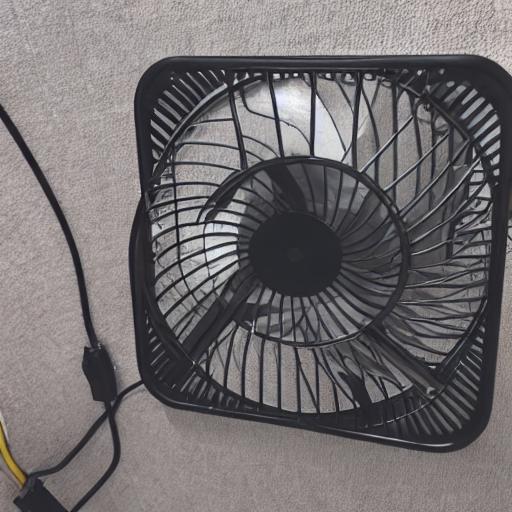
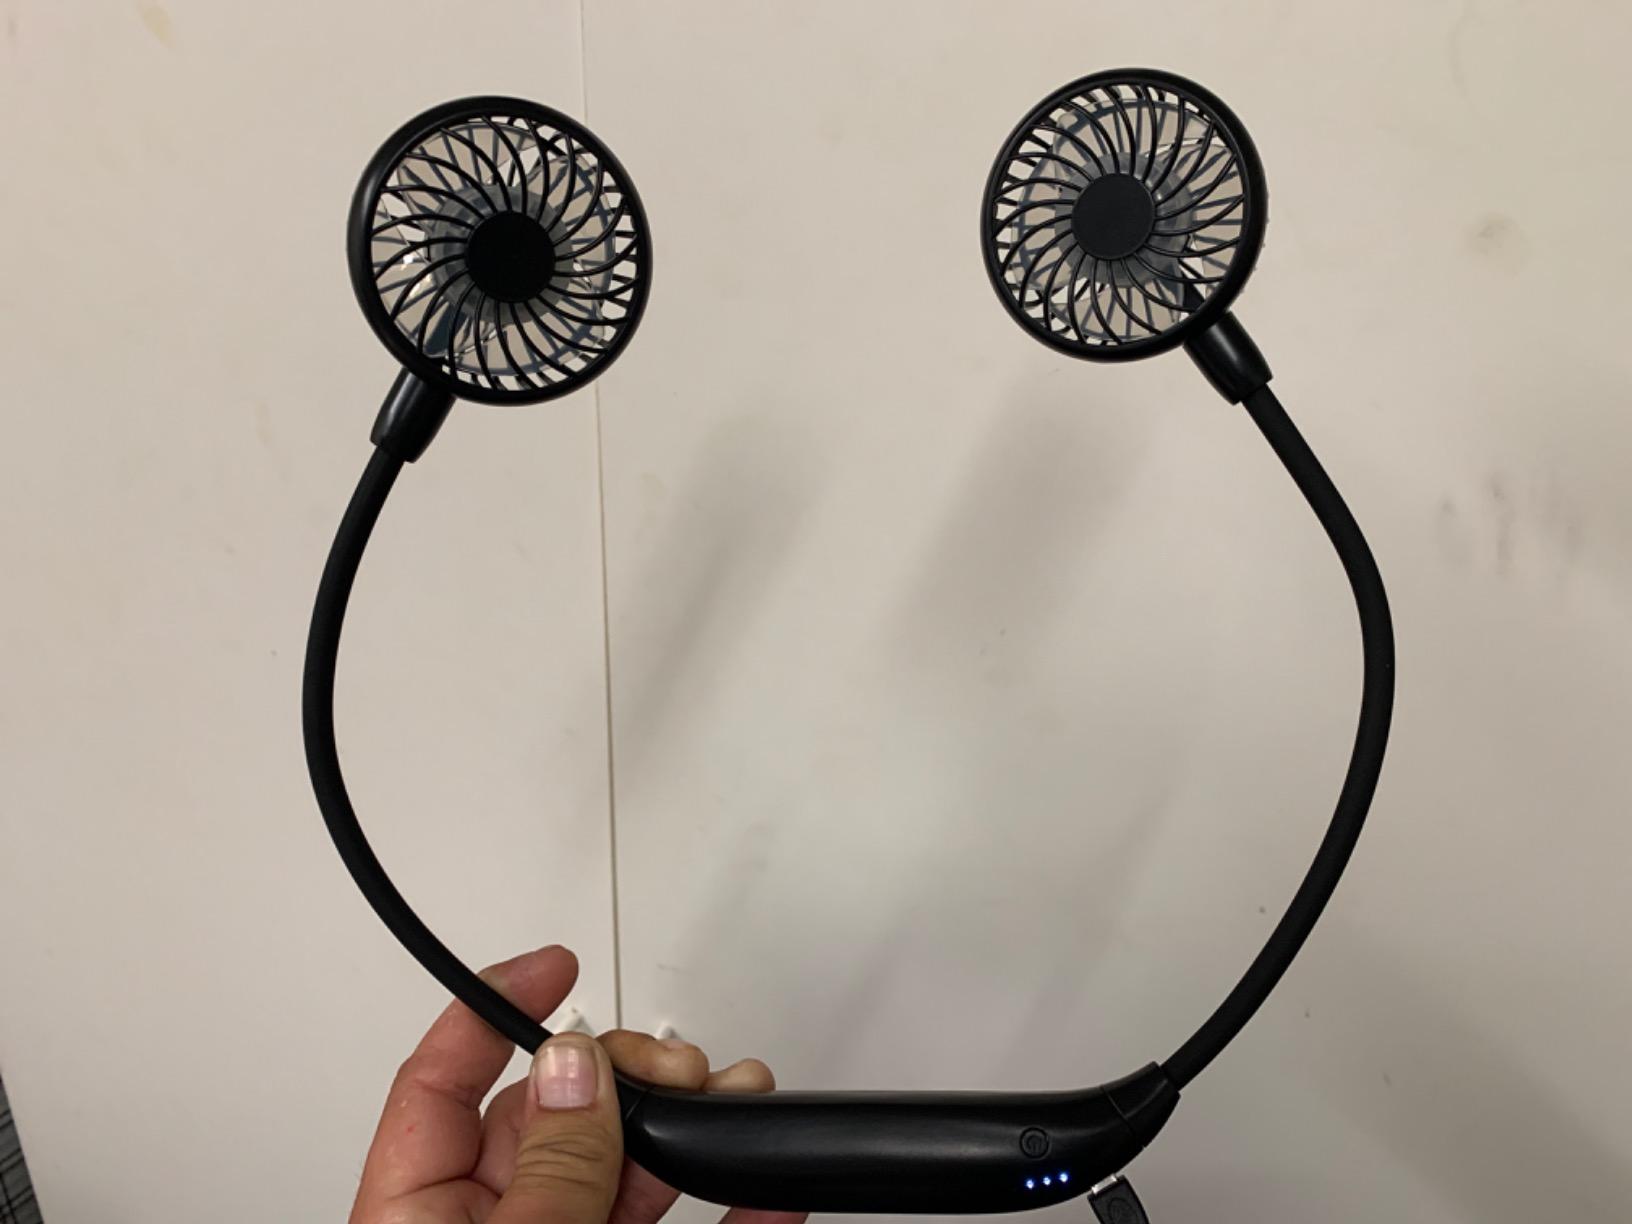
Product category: fan
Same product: no